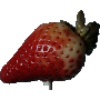
Label: Strawberry 1